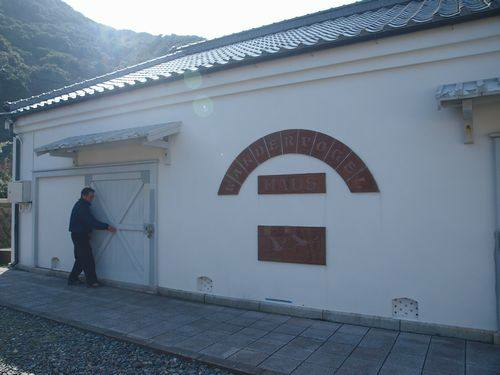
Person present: No